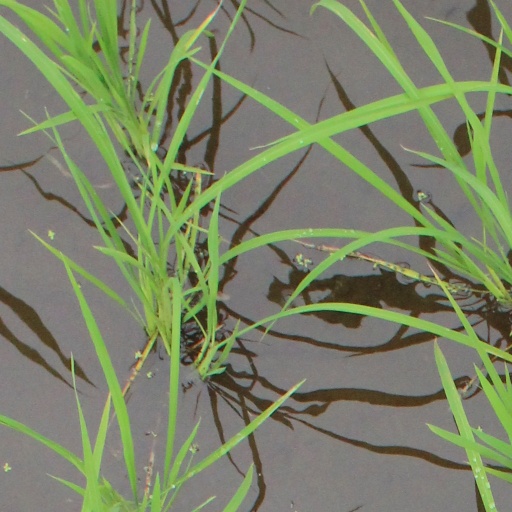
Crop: rice